Mauricio Macri

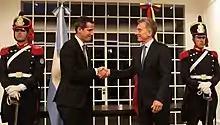
Macri acknowledged Juan Guaidó as president of Venezuela during the 2019 Venezuelan presidential crisis.

Prices for public utilities, such as electricity, gas and water, were fixed in 2002 by president Eduardo Duhalde during the 1998–2002 Argentine great depression. The Kirchners kept them fixed, and the state subsidized them to compensate for inflation, which rose by nearly 700 percent during their government. Investment in the utility sectors decreased, and generation and distribution networks deteriorated. Argentina lost its self-sufficiency, and went from an energy exporter to an importer. The cost of energy imports increased the trade deficit and the inflation rate, and power outages became frequent. The Kirchners left the grid on the brink of collapse, while their lavish subsidies were a large factor in the fiscal deficit that harmed the overall economy.